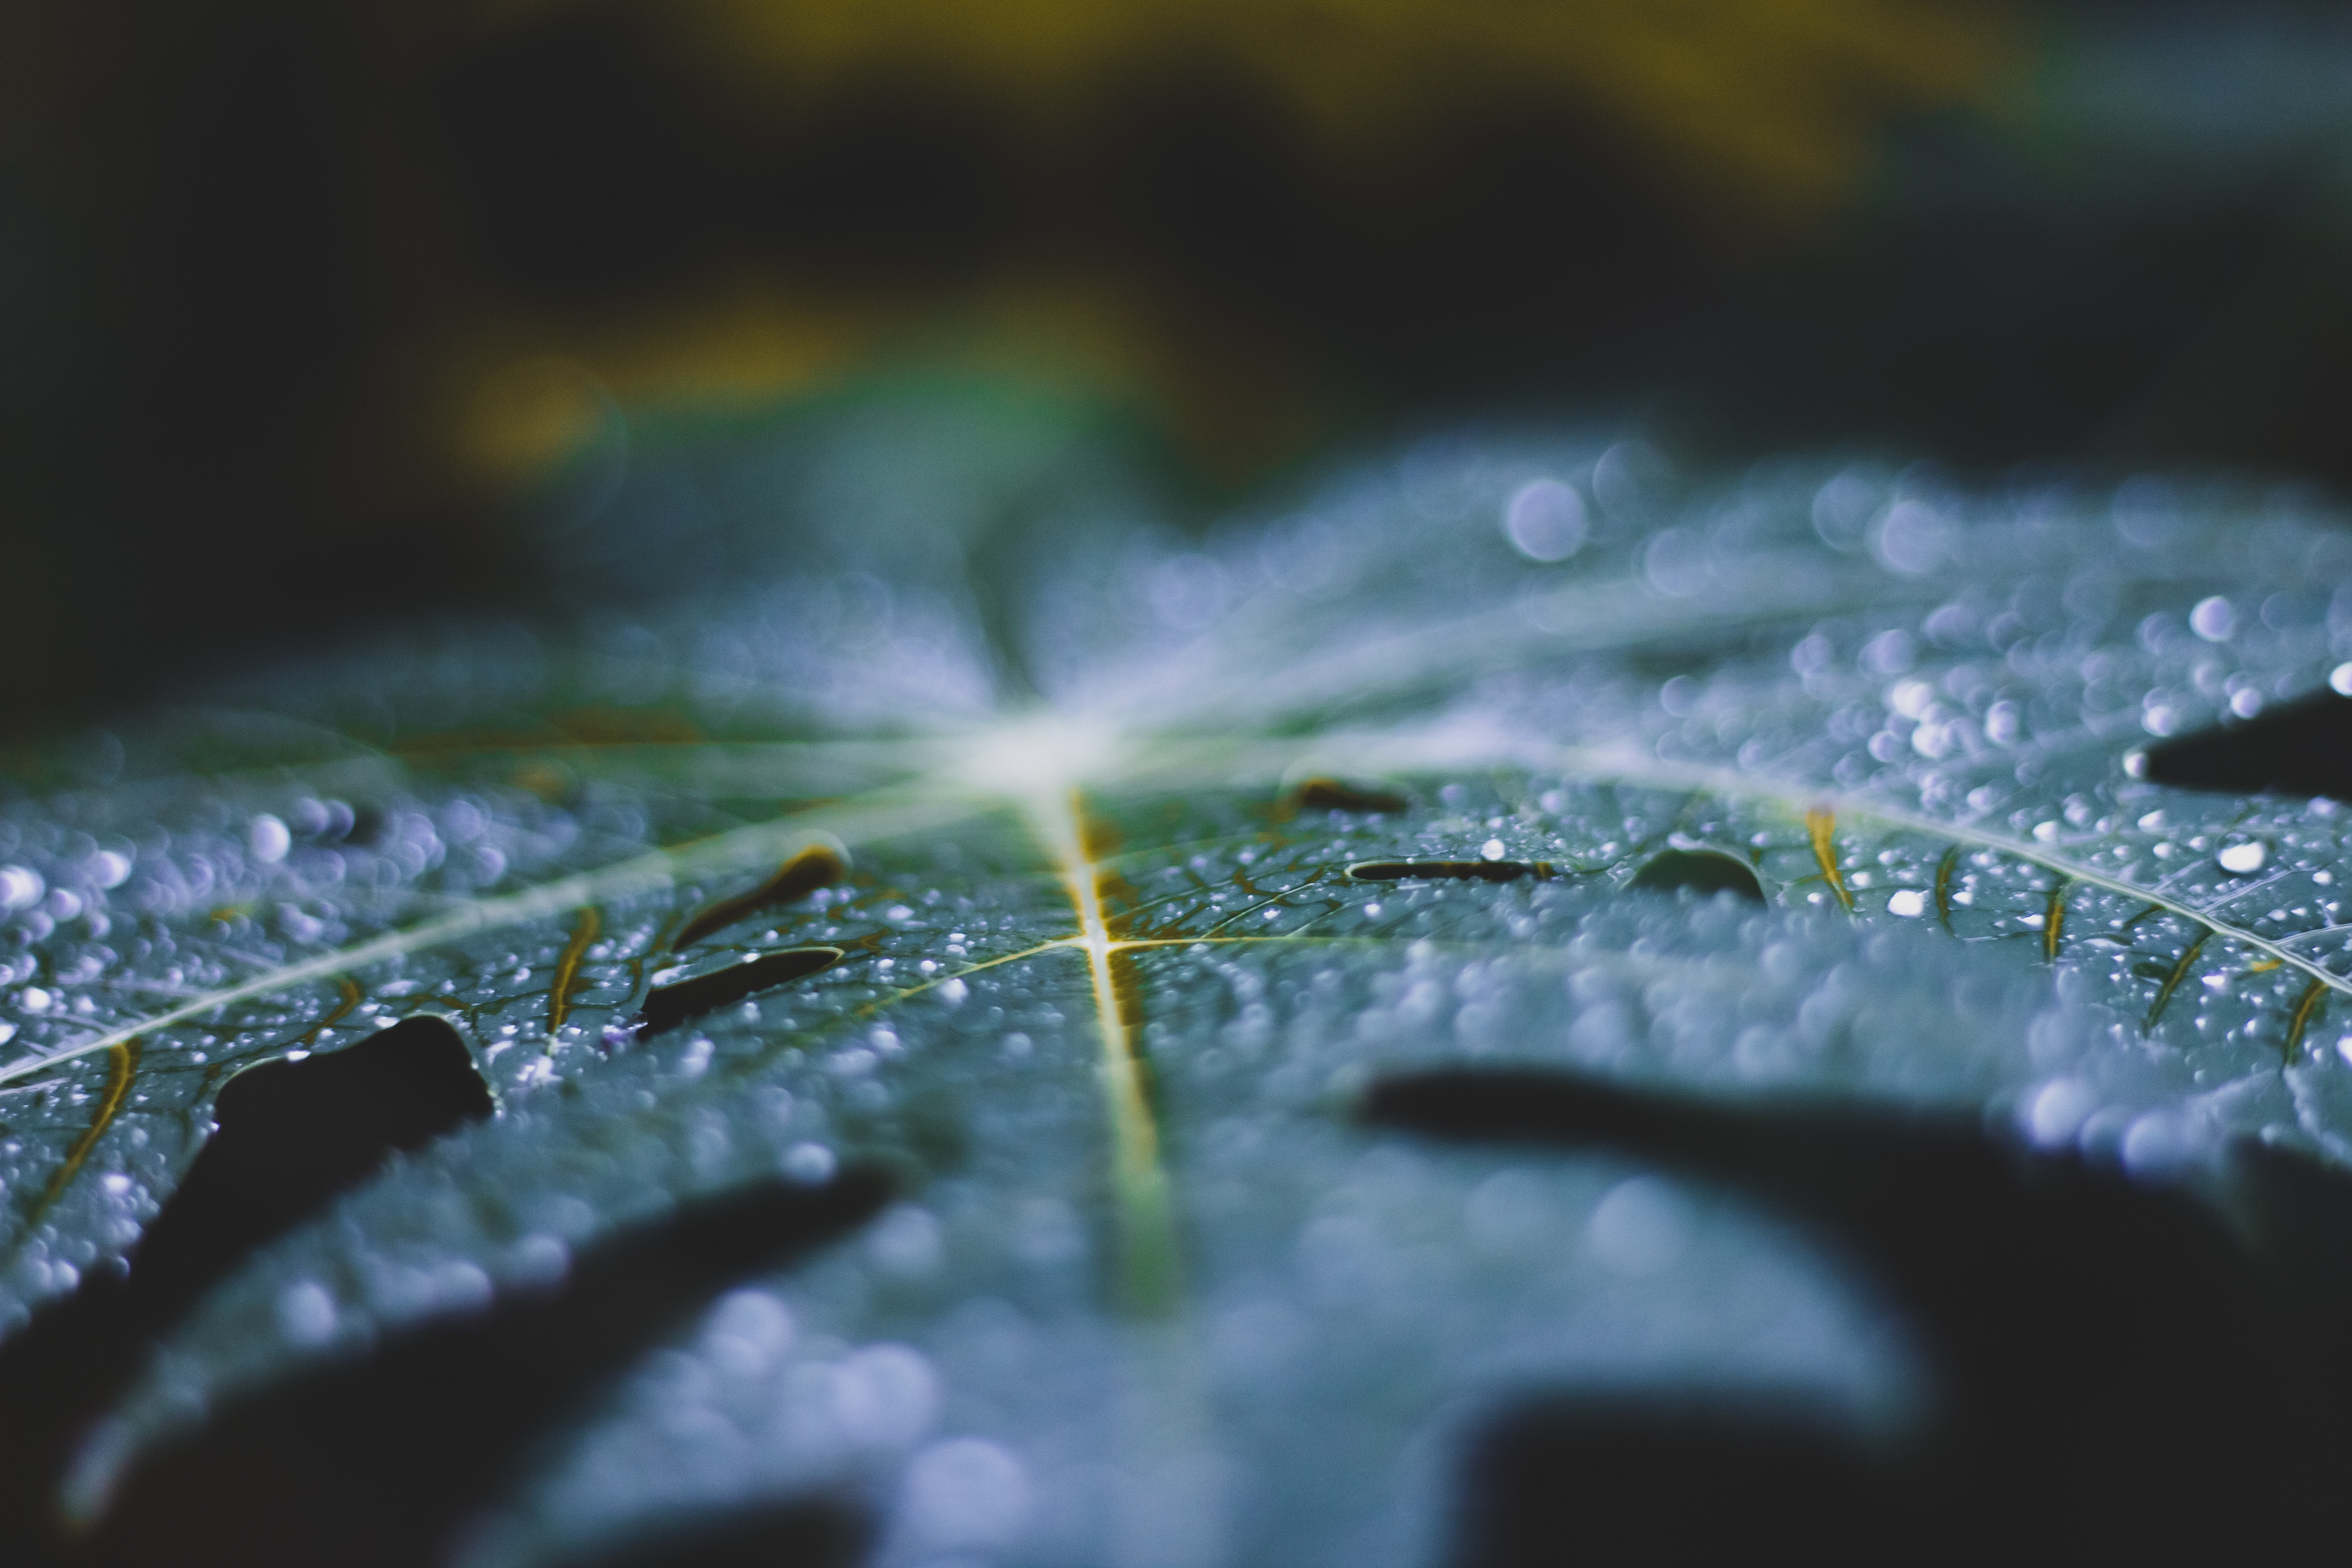
water, moisture, green, dew, leaf, drop, nature, macro photography, close up, morning, sunlight, plant, sky, photography, terrestrial plant, grass, stock photography, precipitation, black hair